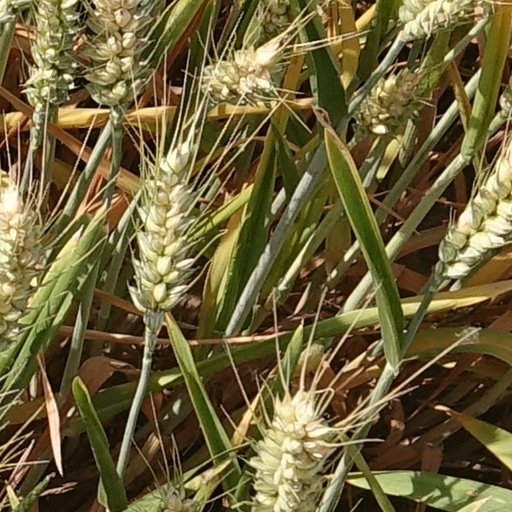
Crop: wheat